Omitara

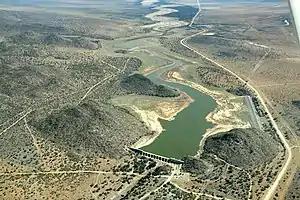
Otjivero Dams aerial view 2018

West of Otjivero and Omitara the Otjivero Dams are situated. They comprise a main dam and a silt dam and store the water of the White Nossob River.